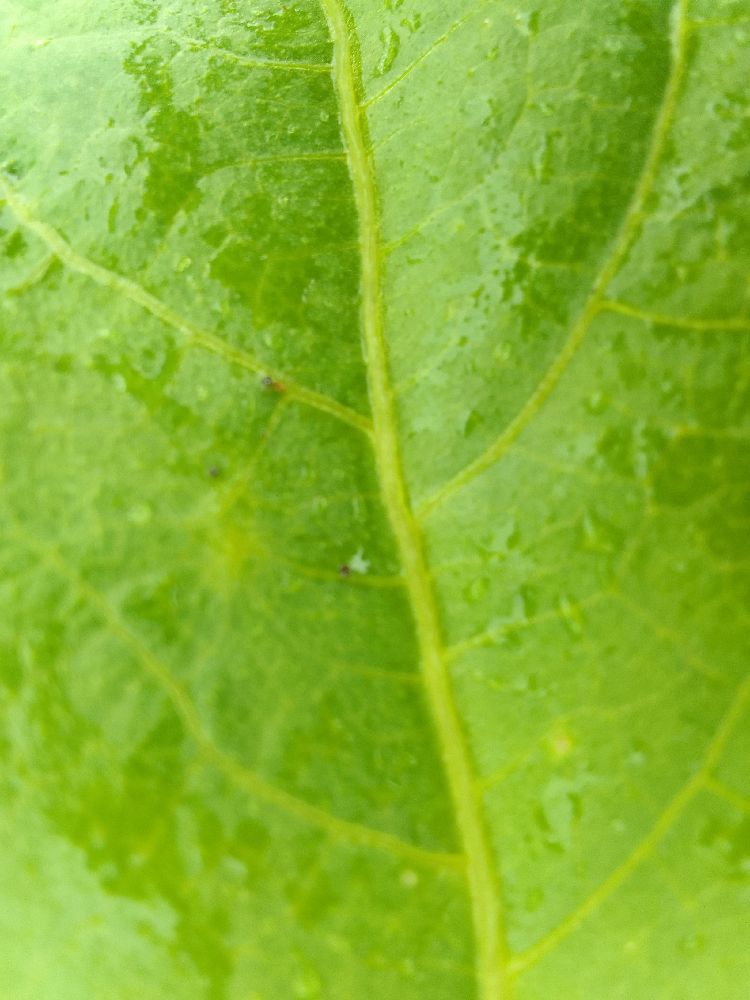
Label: healthy